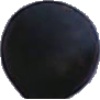
Label: blue_grape